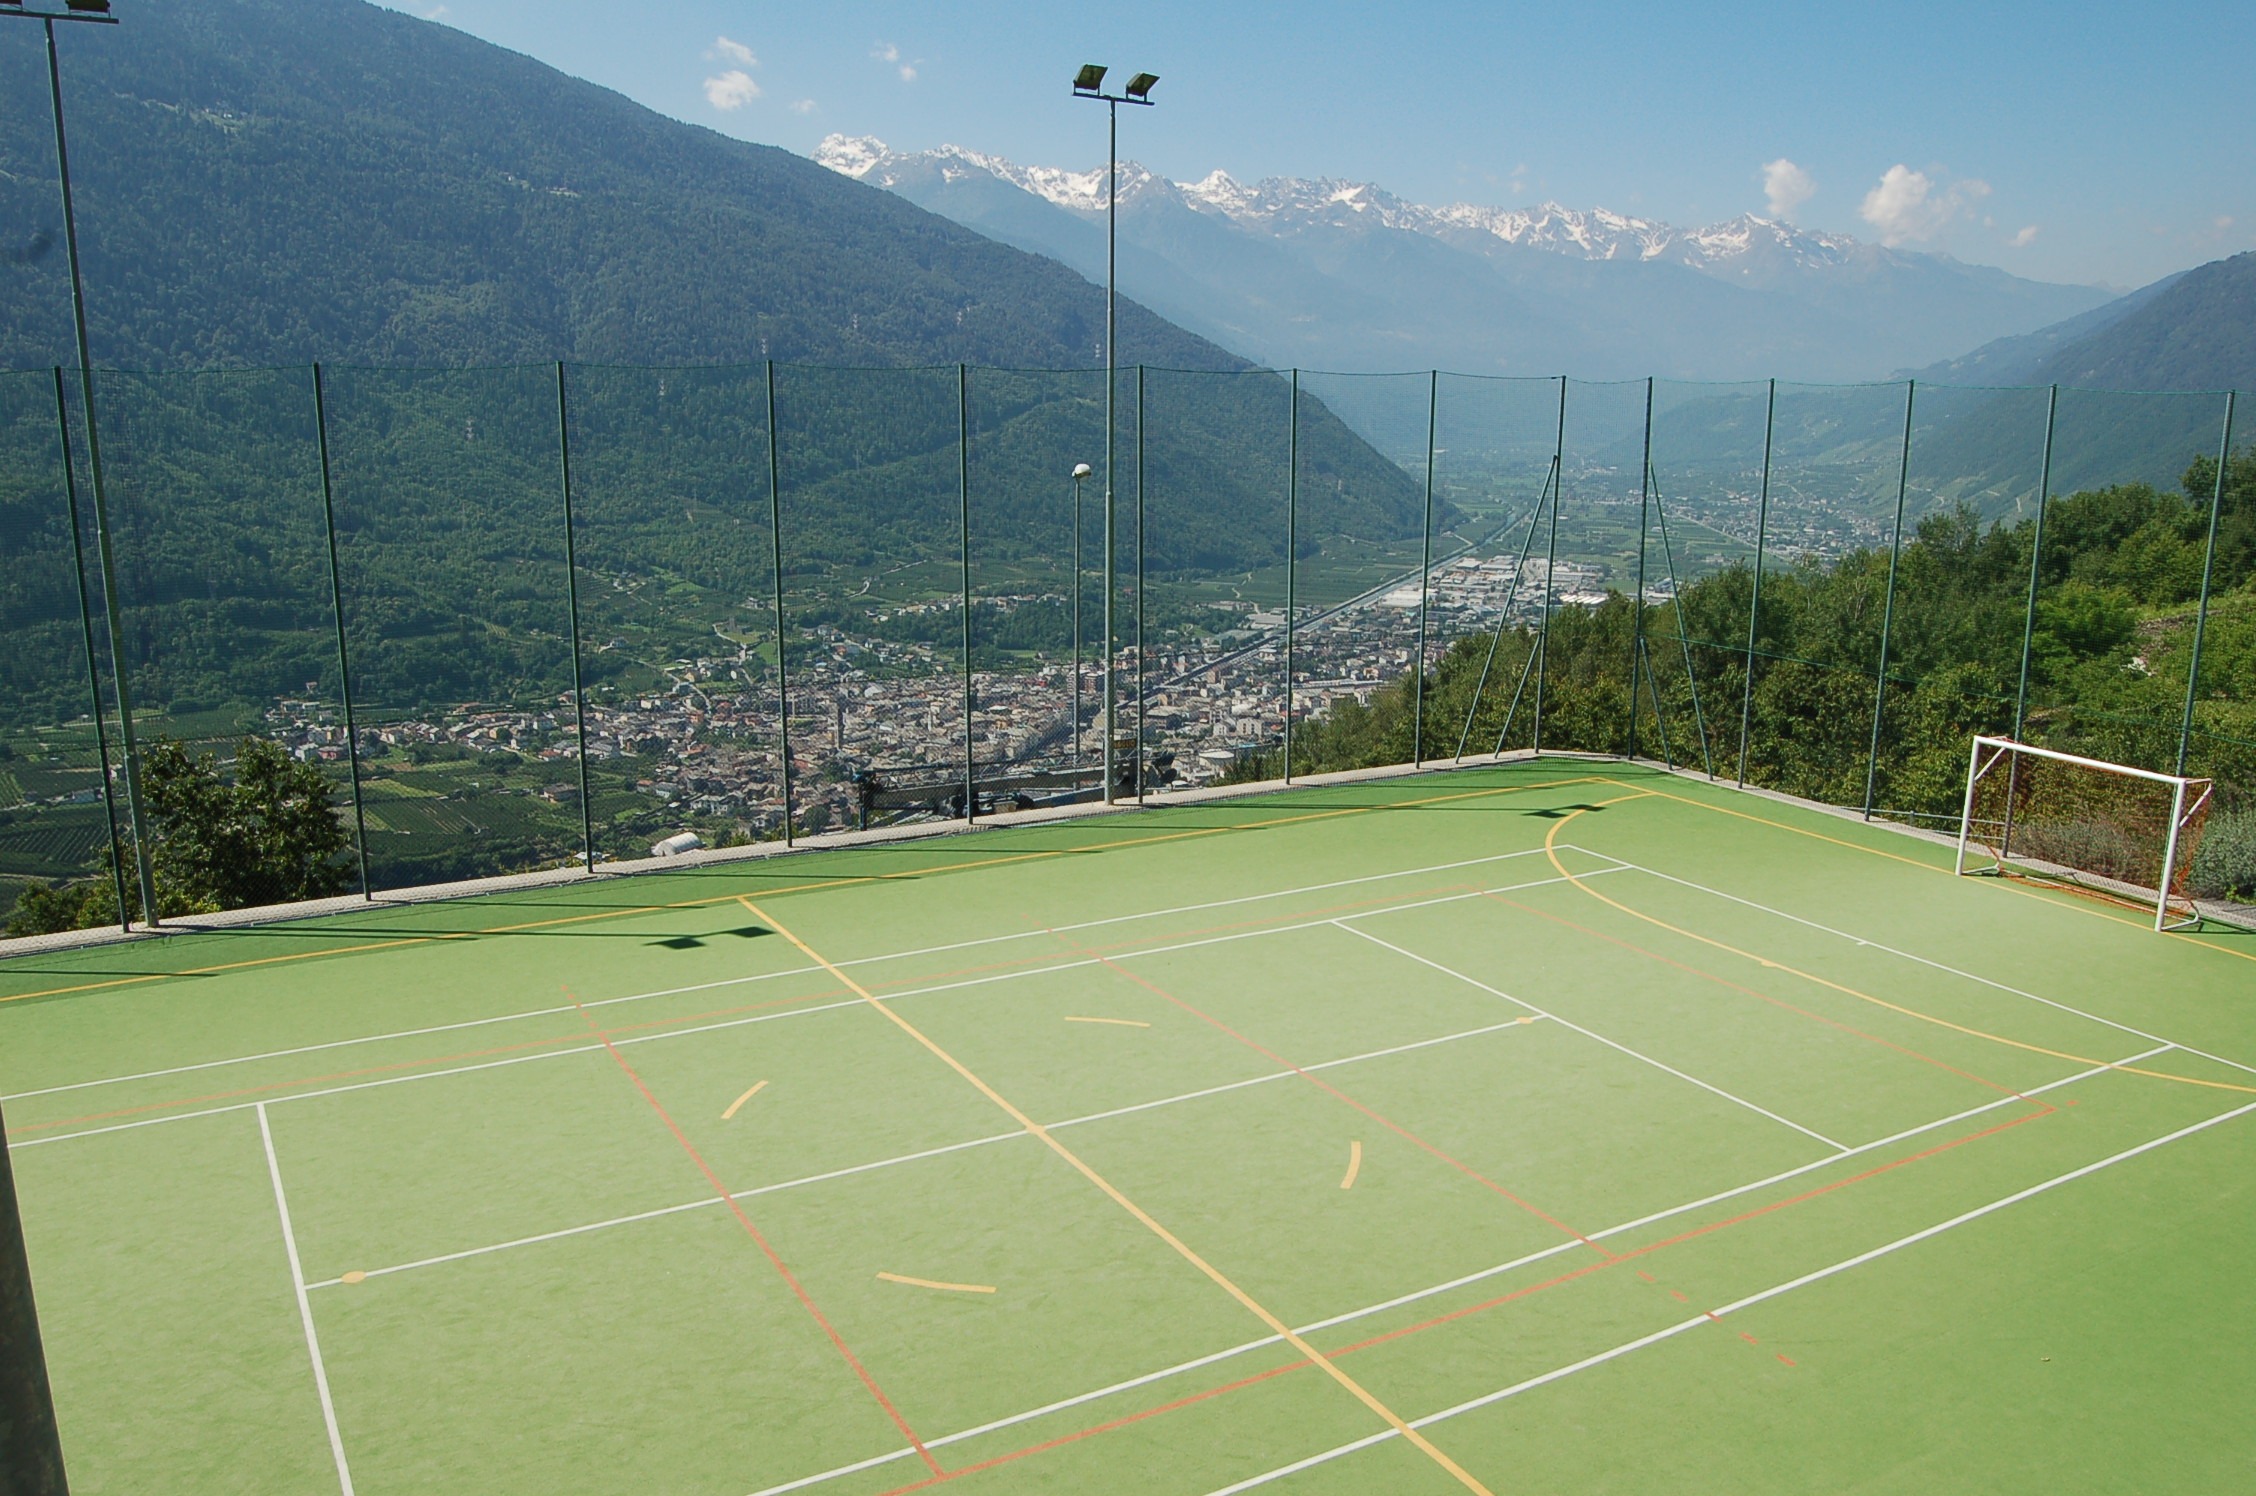
nature, forest, structure, sky, city, urban, valley, summer, spring, italy, stadium, baseball field, tennis court, trees, woods, outside, clouds, tennis, buildings, sports, mountains, net, ravine, court, complex, cities, baseball park, geographical feature, sport venue, soccer specific stadium, baruffini